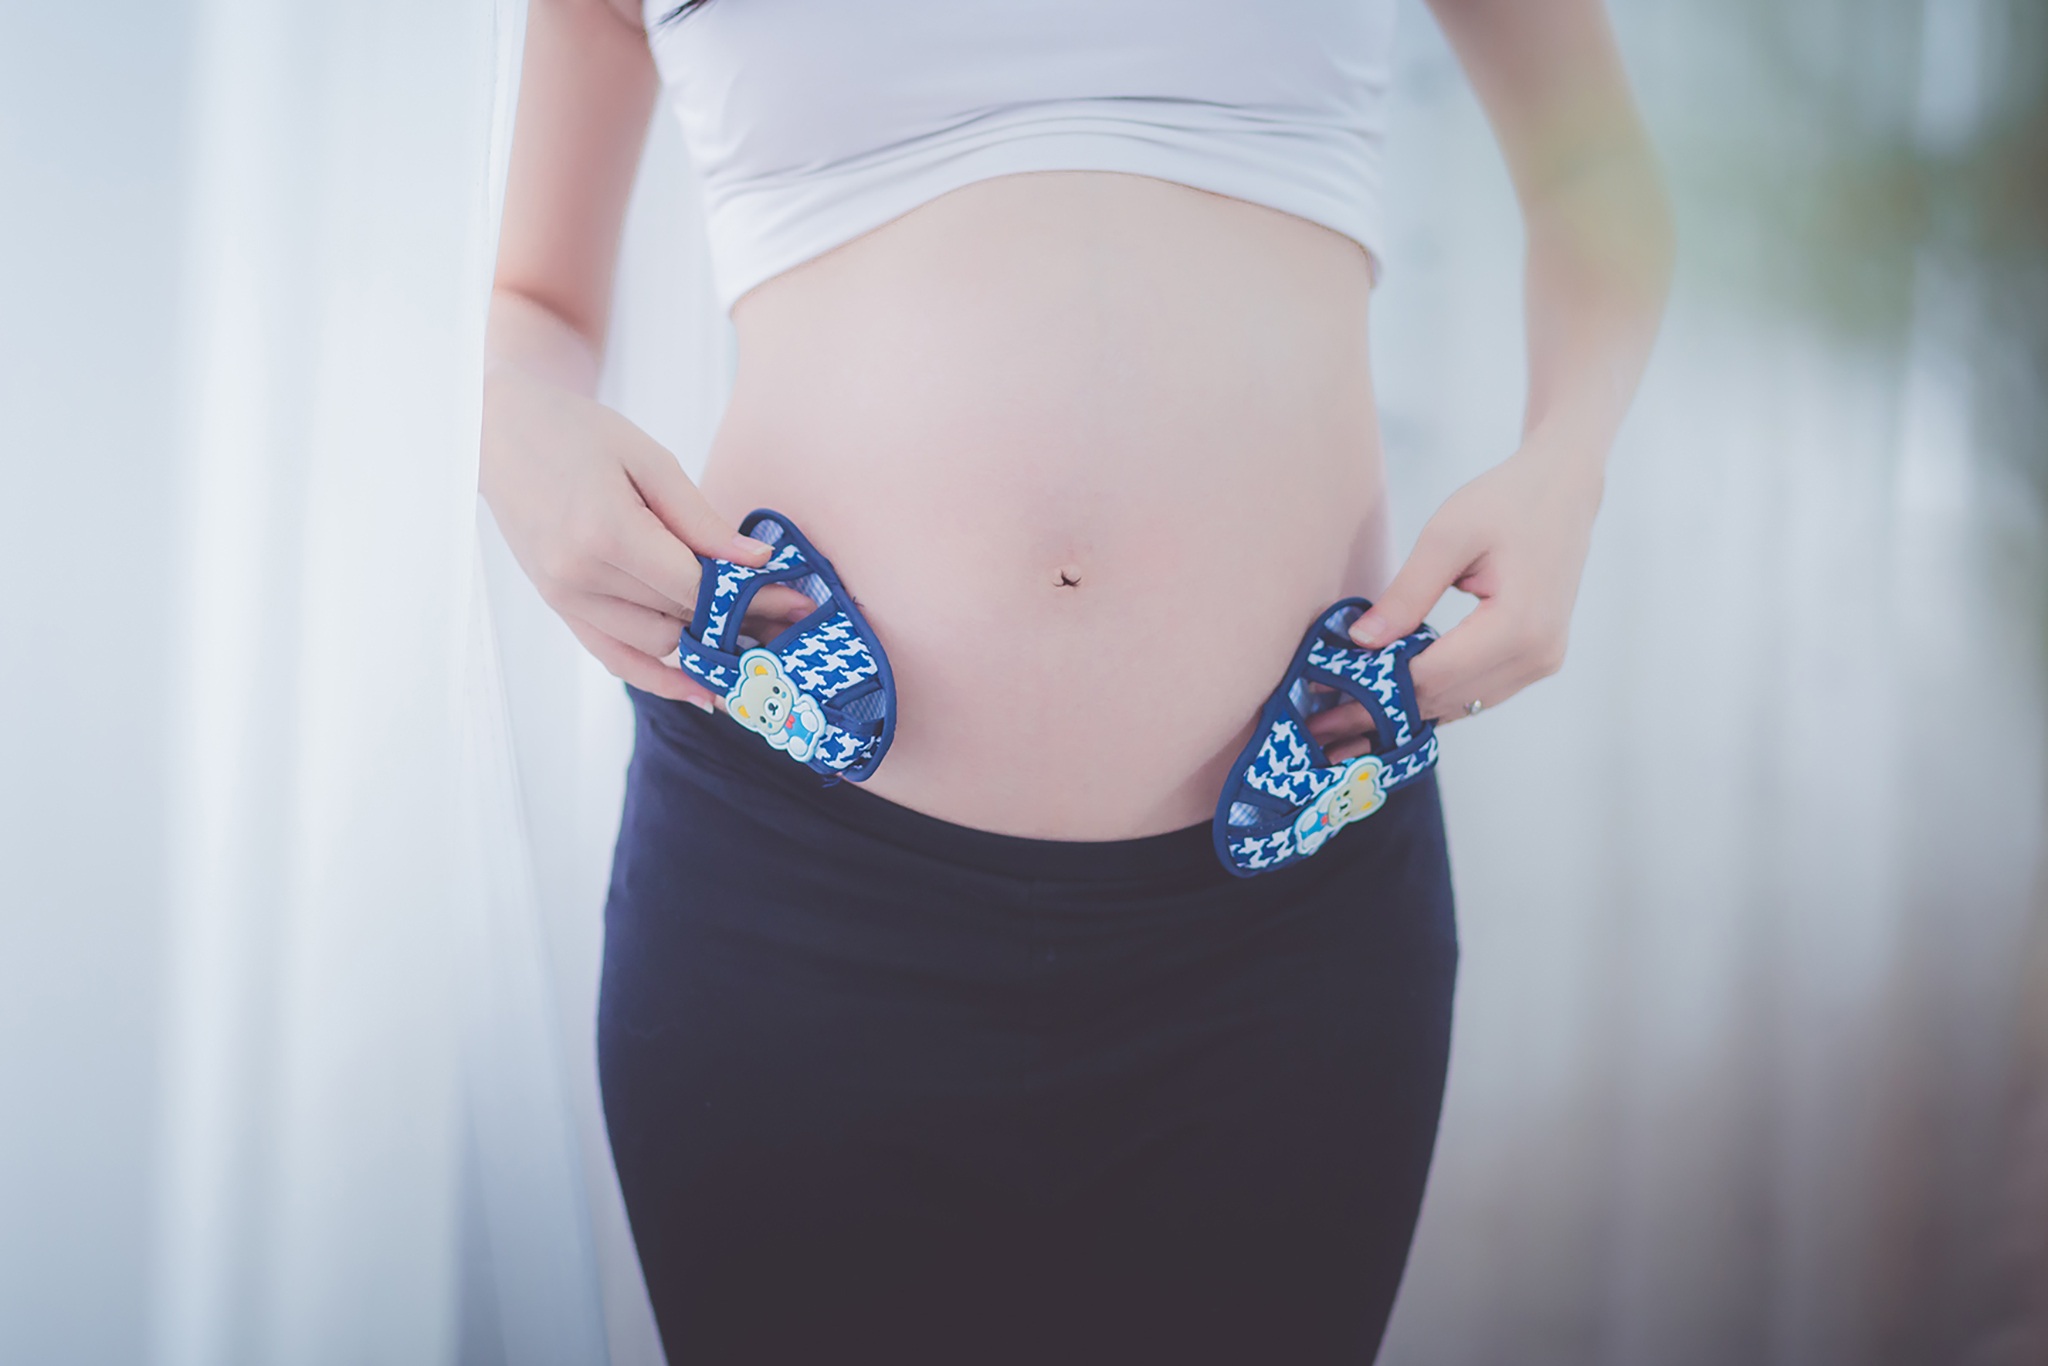
hand, person, woman, white, photography, trunk, leg, waiting, finger, fashion, blue, clothing, arm, baby, chest, pregnancy, maternity, human body, shoes, dress, figure, eye, thigh, skin, pregnant, beauty, organ, body, abdomen, photo shoot, sense